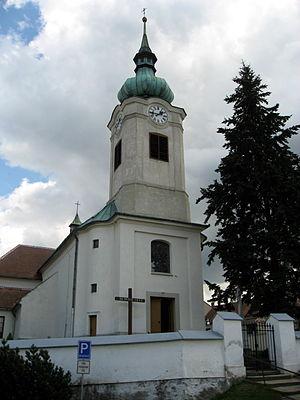
Střelice est une commune du district de Brno-Campagne, dans la région de Moravie-du-Sud, en République tchèque. Sa population s'élevait à 2 928 habitants en 2017.